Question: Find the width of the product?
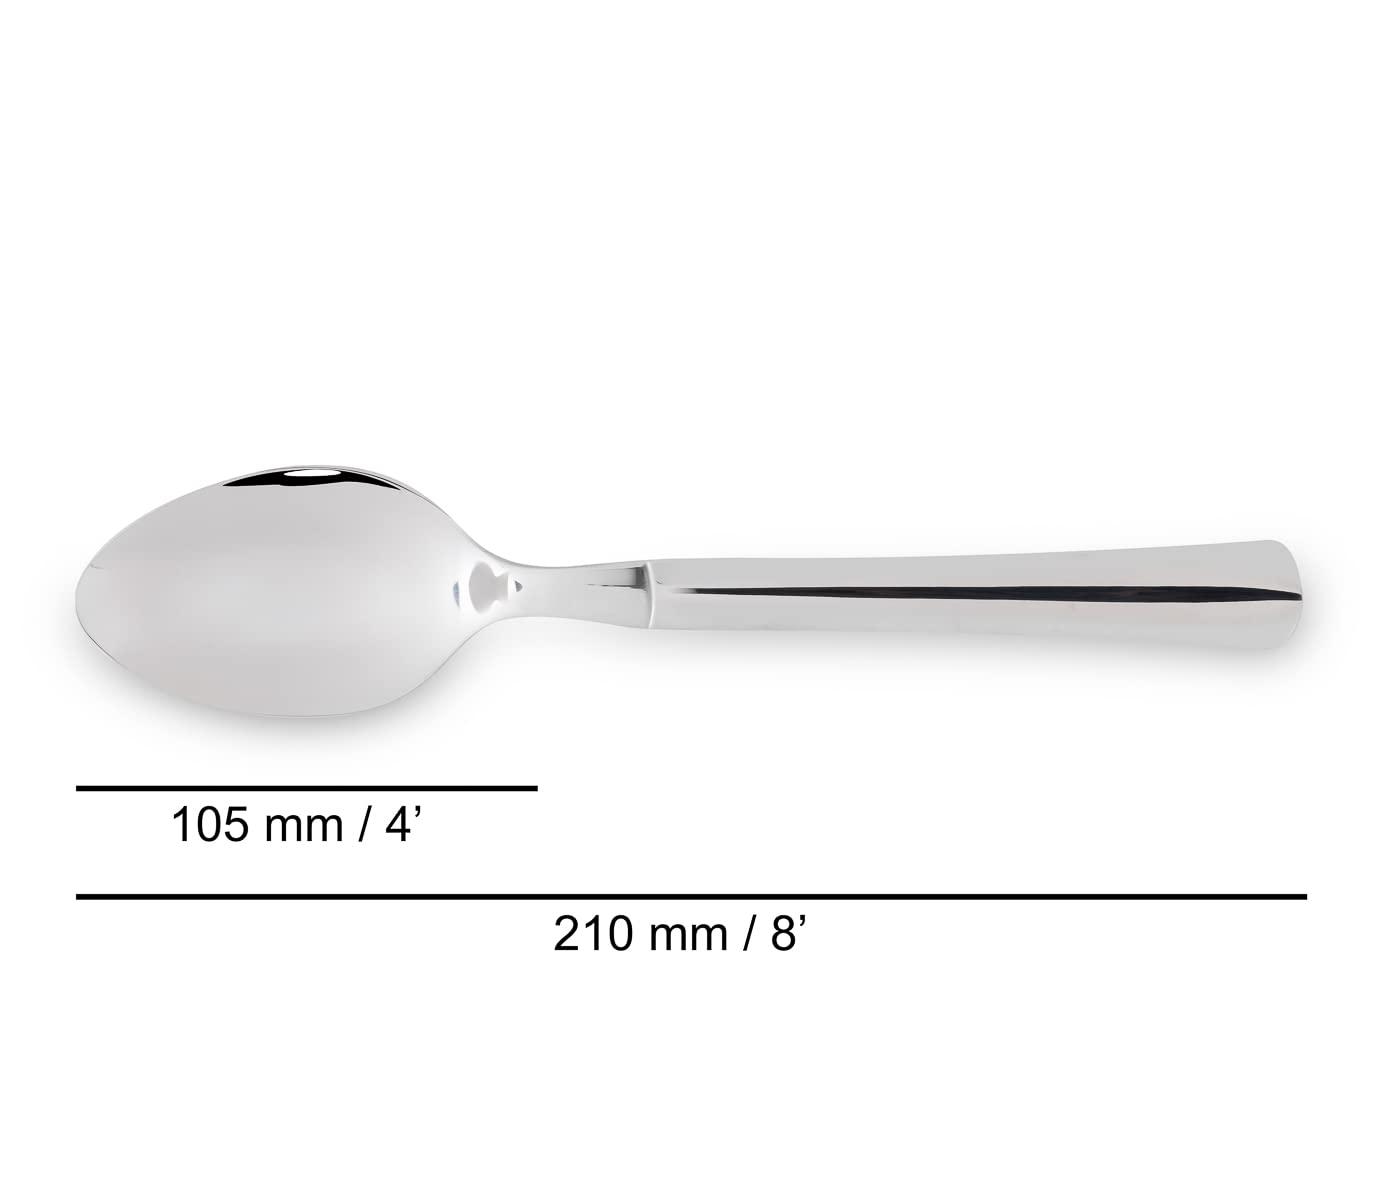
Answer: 105.0 millimetre